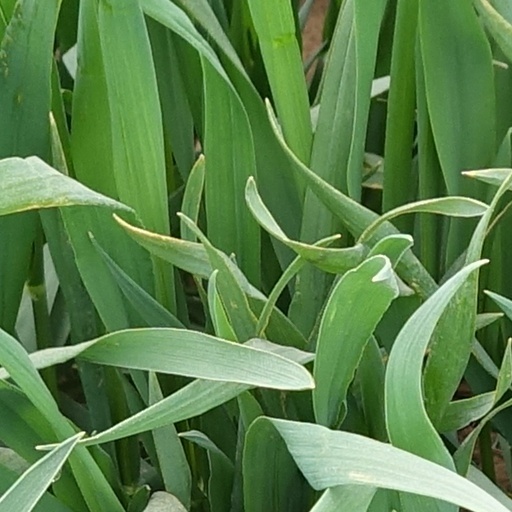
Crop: wheat